Luigi Braschi Onesti

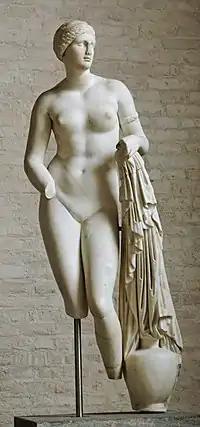
The "Braschi Venus" from the Villa of the Quintilii, sold in 1811 (Glyptothek, Munich)

Some of his antiquities were purchased by the Crown Prince of Bavaria, later King Ludwig I and are conserved at the Glyptothek that he built in Munich.